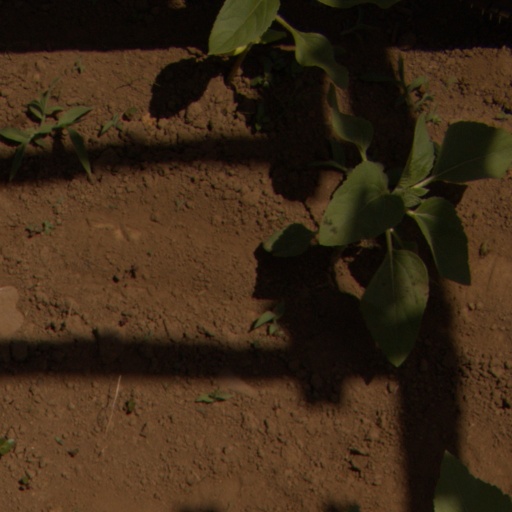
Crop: Jerusalem artichoke